Tirat Valley

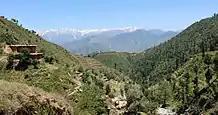
Tirat Valley

Tirat Valley is located in Swat, North-West Frontier Province, Pakistan.